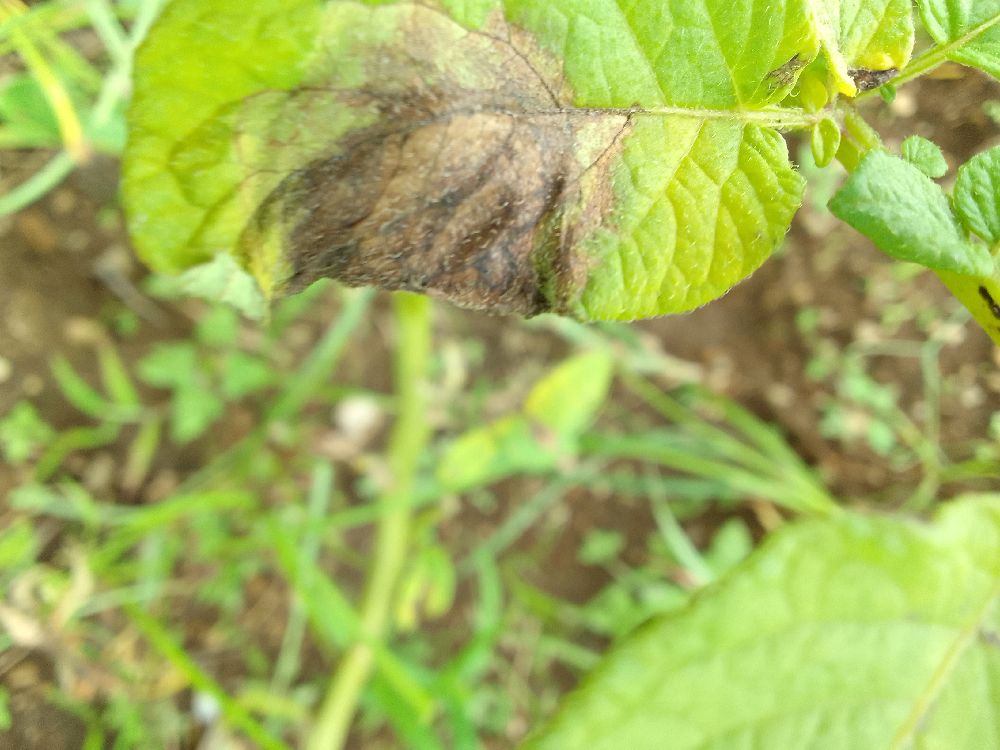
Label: Late blight